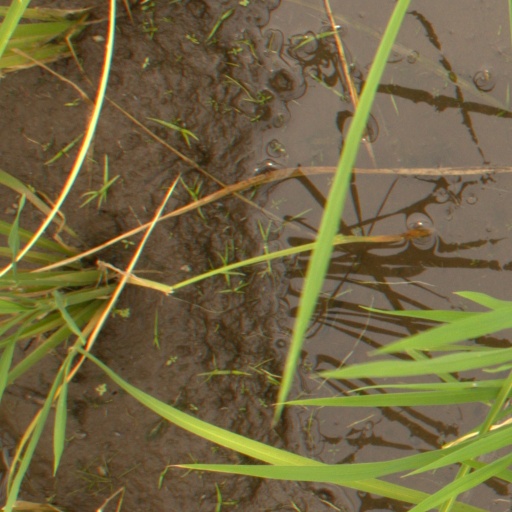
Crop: rice